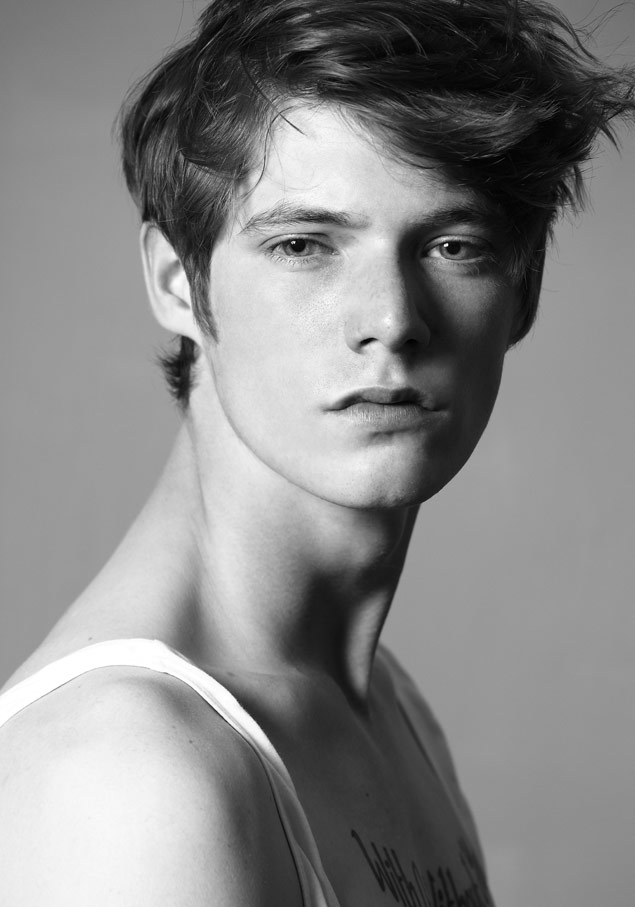
Portrait style: Real Portrait